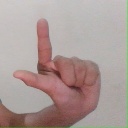
अक्षर: ल